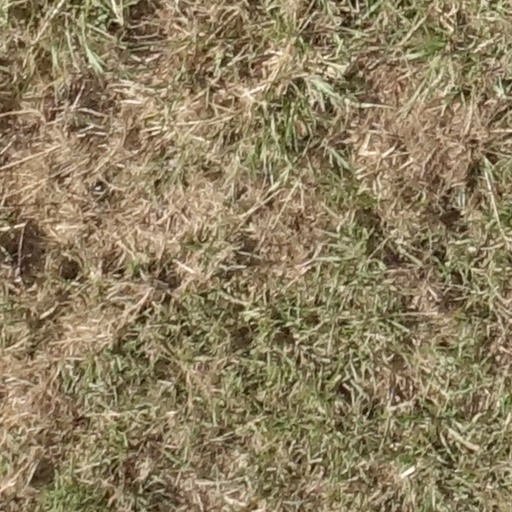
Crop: sorghum